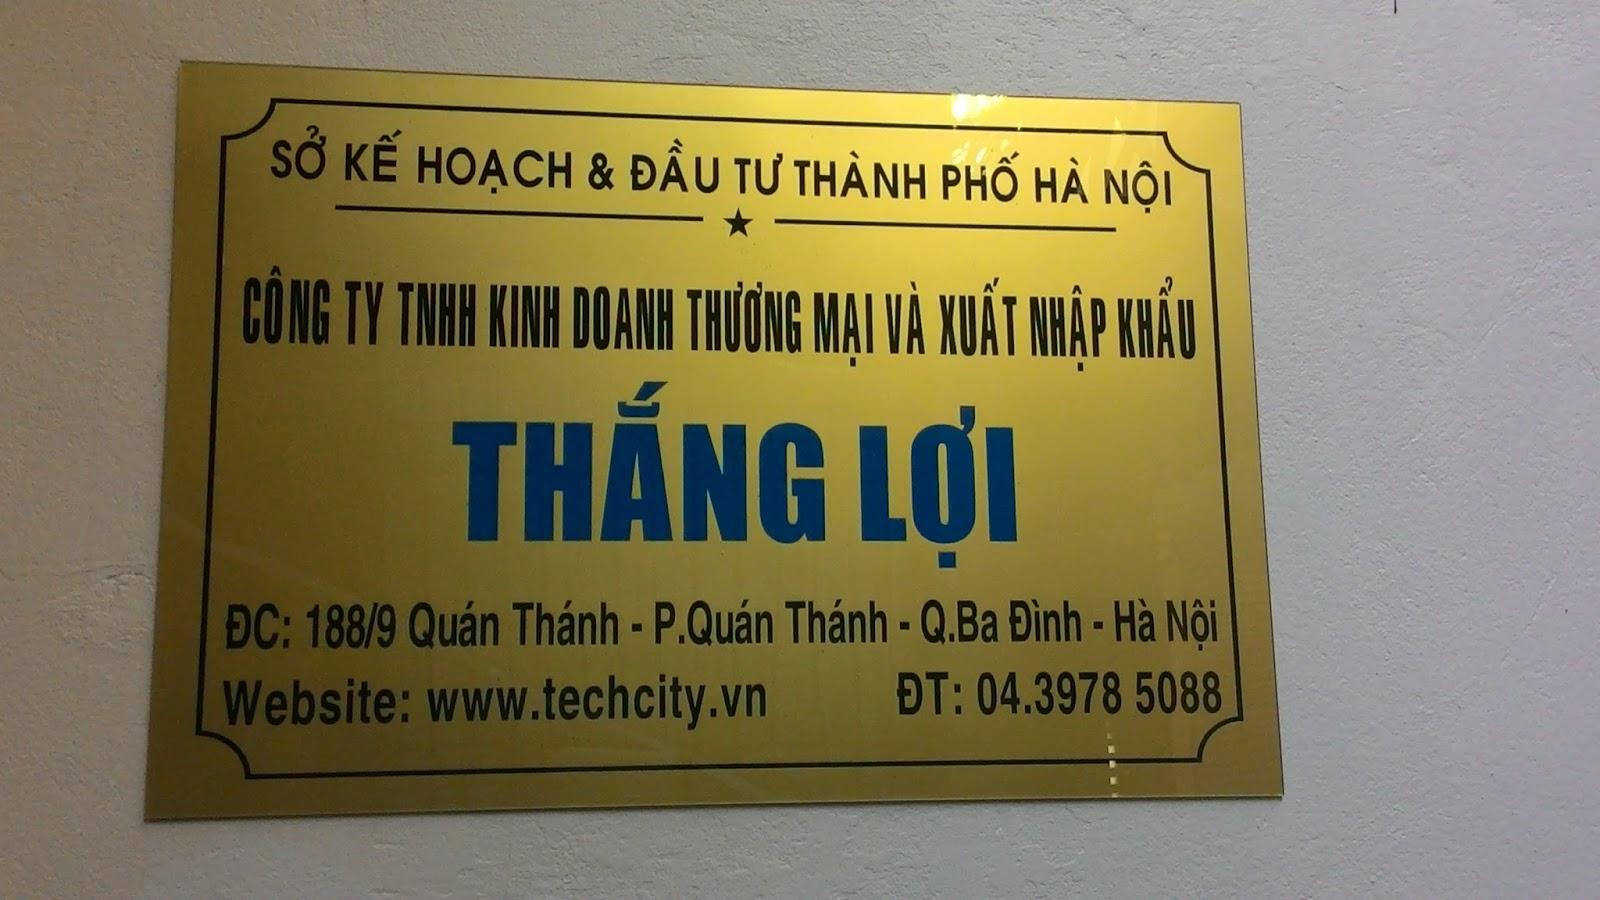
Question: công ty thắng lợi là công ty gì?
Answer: công ty tnhh kinh doanh thương mai và xuất nhập khẩu